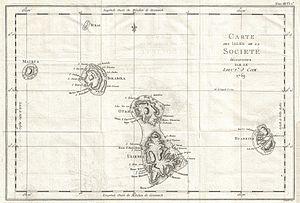
L'archipel de la Société, aussi connu sous l'expression toponymique îles de la Société, est situé dans le Nord-Ouest de l'océan Pacifique Sud, au nord du tropique du Capricorne, à un peu moins de la moitié de la distance séparant l'Australie du Salvador, en Amérique centrale. Papeete, le chef-lieu administratif, est à 1 147 km à l'est-nord-est d'Avarua, aux îles Cook, et à 4 095 km à l'est-nord-est d'Auckland, en Nouvelle-Zélande. À environ 430 km plus à l'est, l'atoll d'Anaa est l'une des plus proches terres hors de l'archipel de la Société. L'archipel de la Société est le plus peuplé des cinq ensembles insulaires formant la Polynésie française. Il est divisé en deux groupes : les îles du Vent et les îles Sous-le-Vent. On y parle le français et le tahitien.